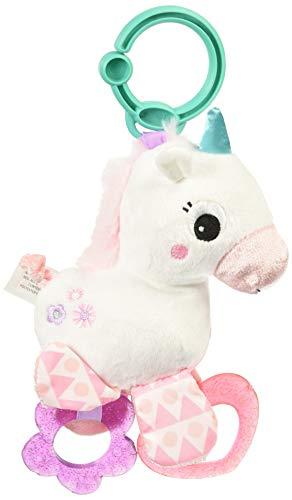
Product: Bright Starts Sparkle & Shine Unicorn On-The-Go Take-Along Toy, Ages Newborn +
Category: Toys & Games | Baby & Toddler Toys | Rattles & Plush Rings
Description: Super Girly and cuddly plush unicorn.
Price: $7.80